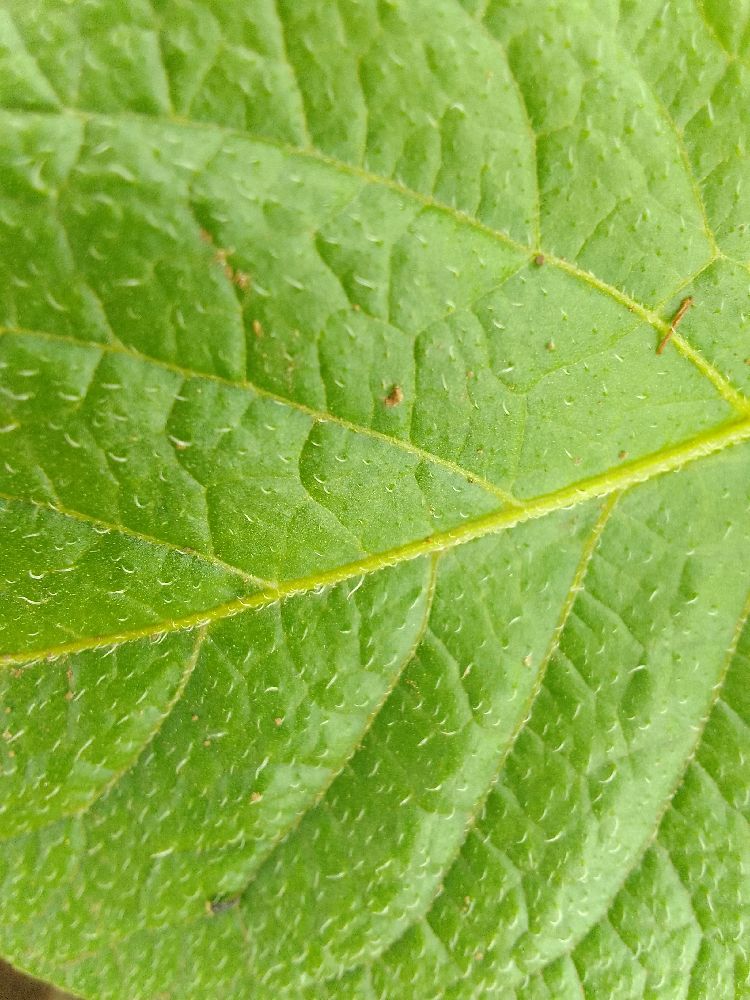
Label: Healthy